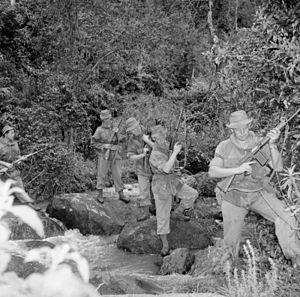
1952 est une année bissextile commençant un mardi.